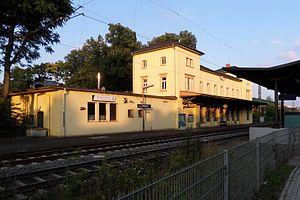
La gare Wiesbaden-Biebrich est une gare ferroviaire allemande, de la ligne Rechte Rheinstrecke. Elle est située à Biebrich, un quartier au sud du centre-ville de Wiesbaden dans le Land de Hesse.